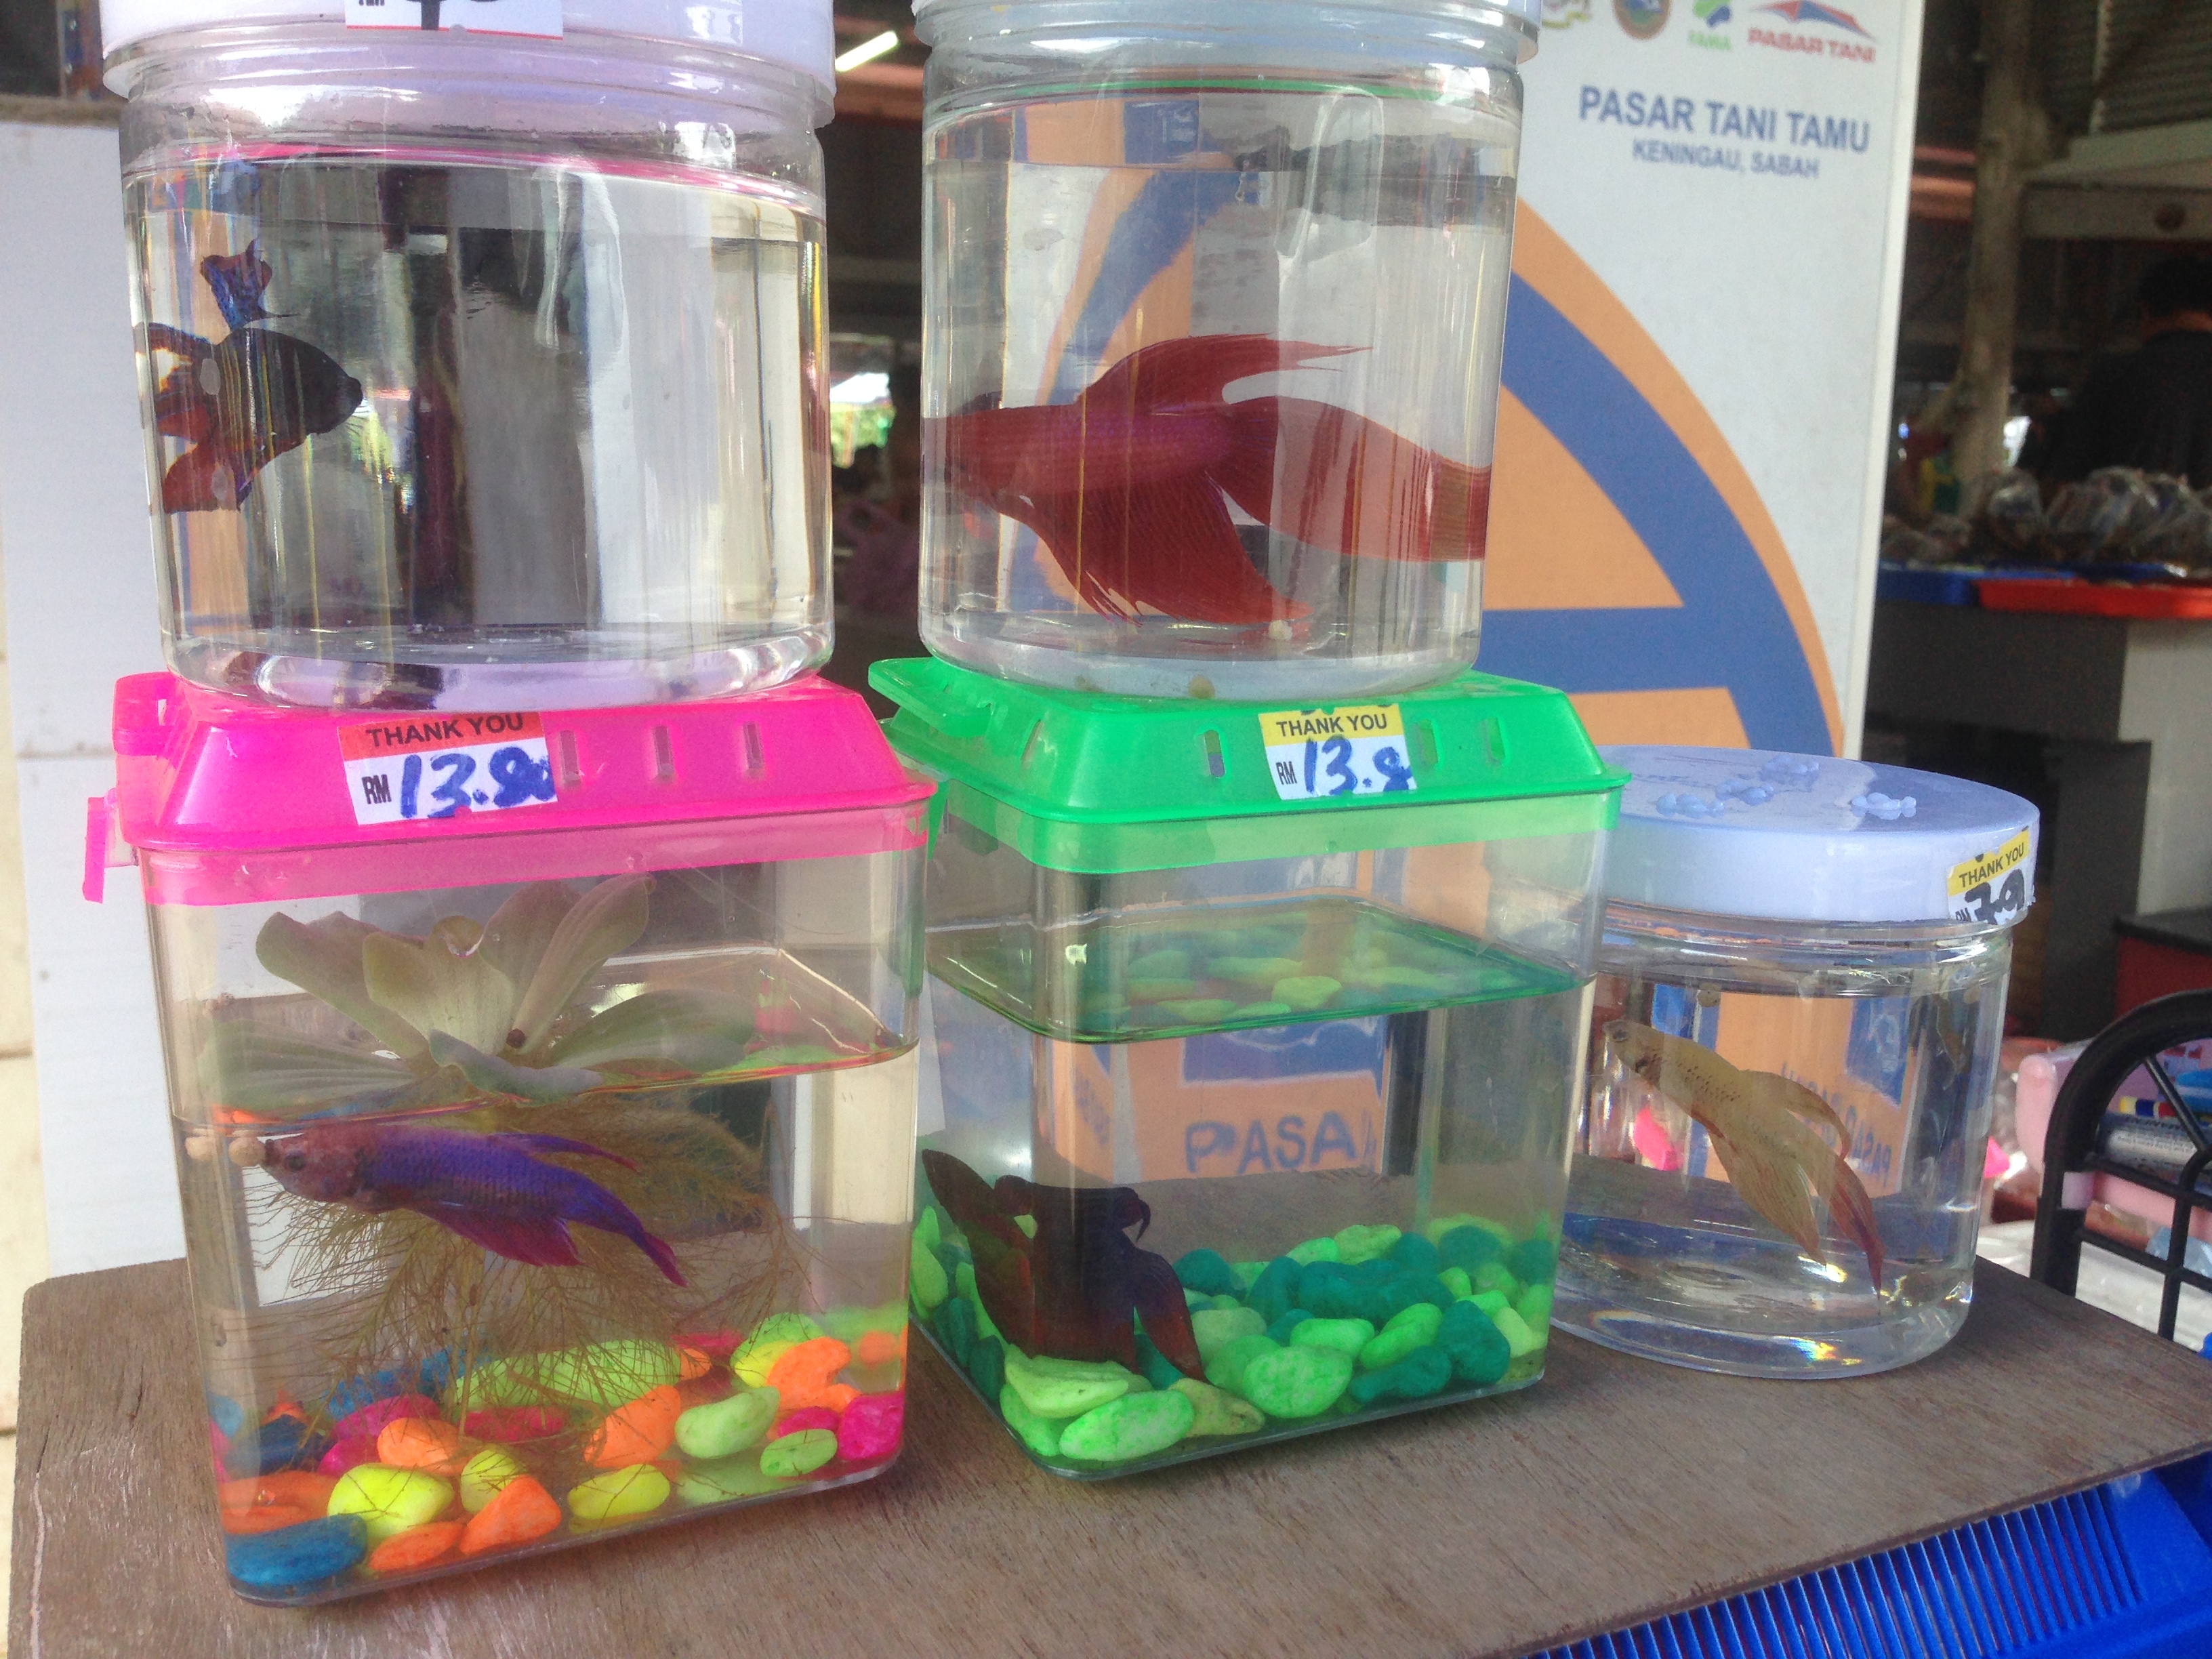
fish, market, plastic, glass, aquarium, feeder fish, toy, plastic bottle